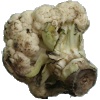
Label: Cauliflower 1